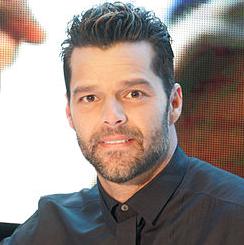
Age: 42